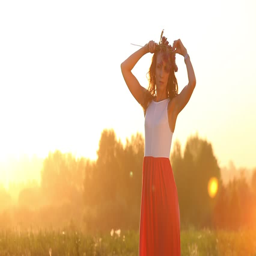
a woman in a red and white dress makes a wreath of flowers evening light